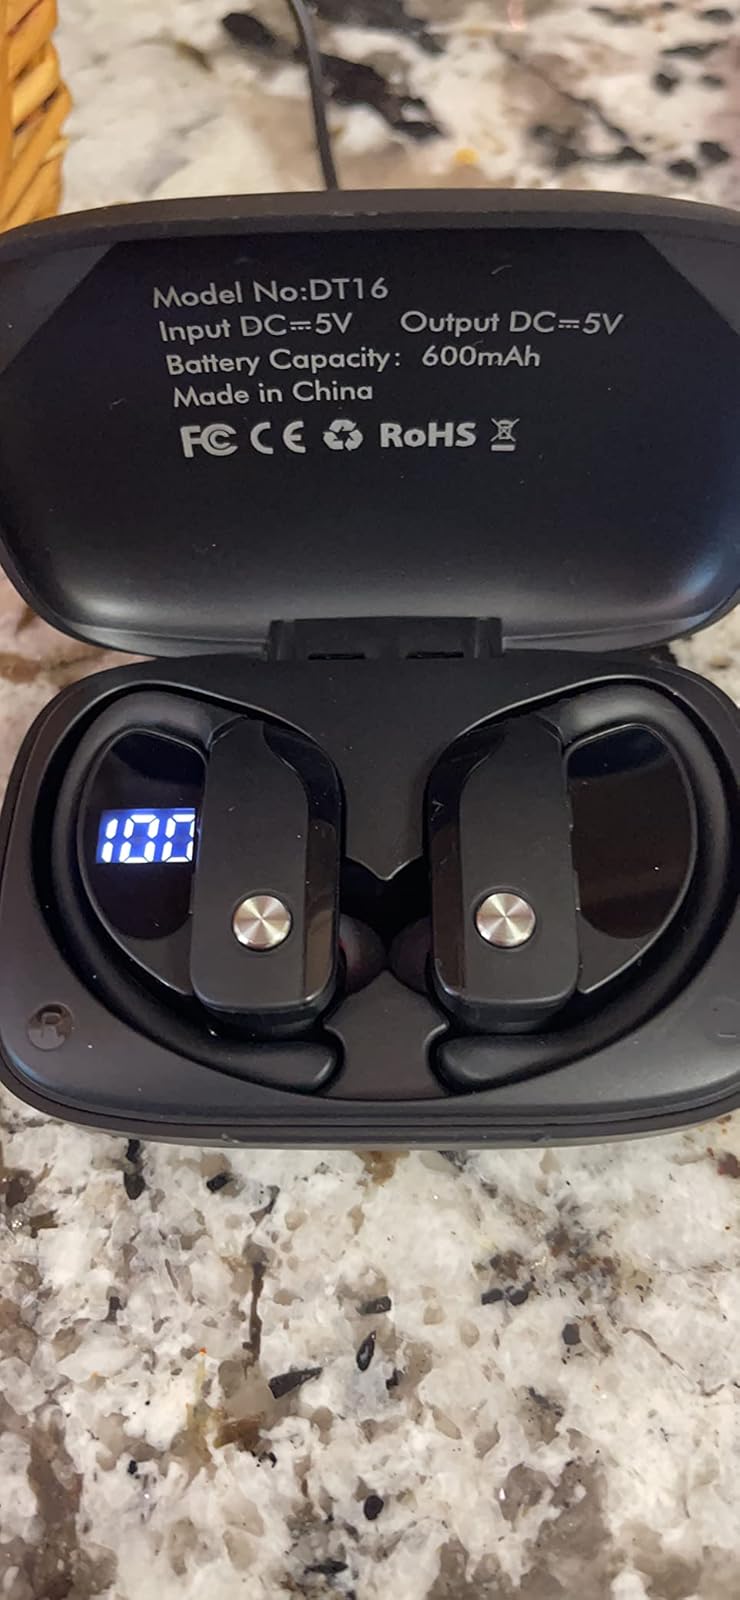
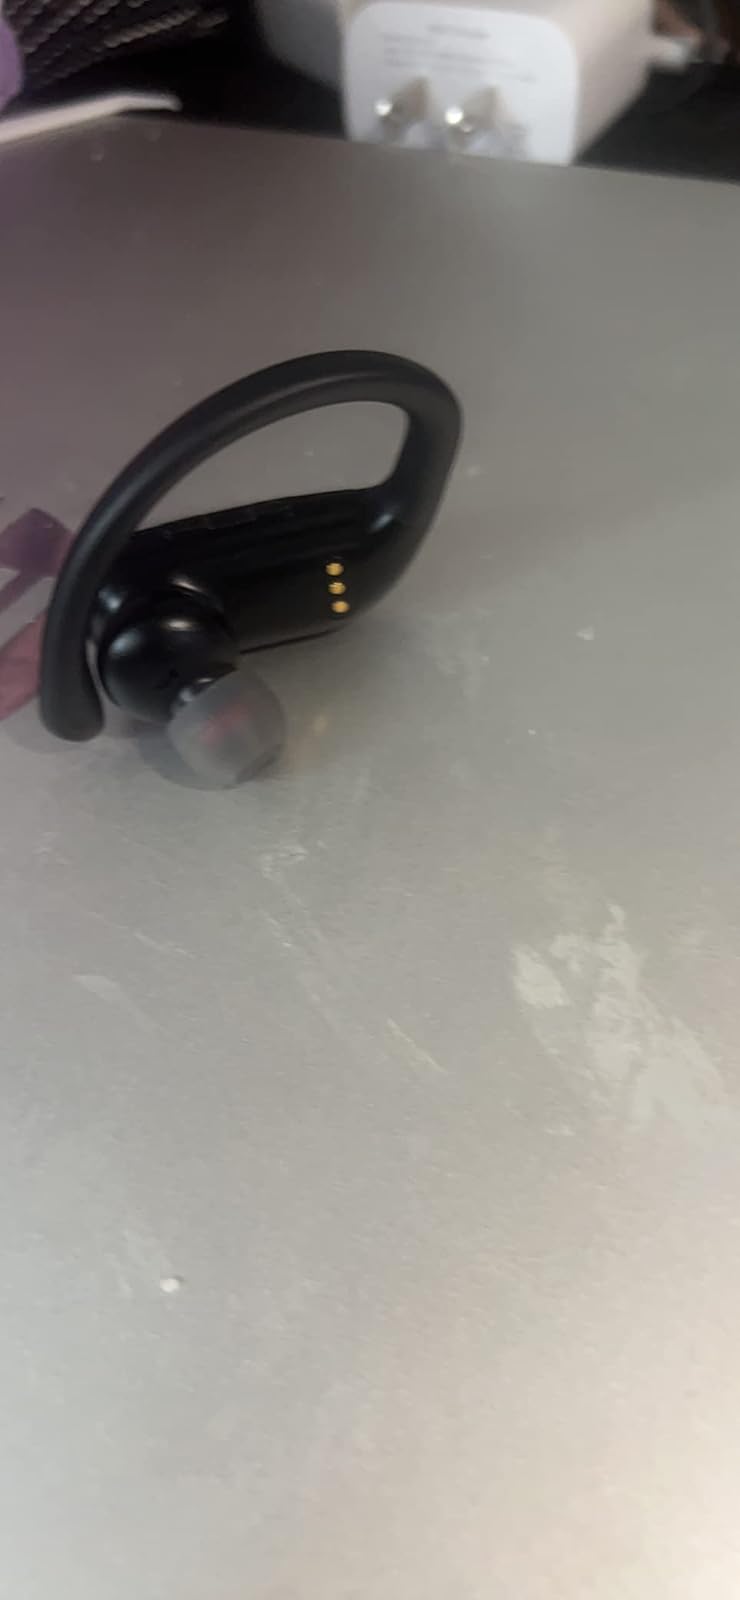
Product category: earbuds
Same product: no